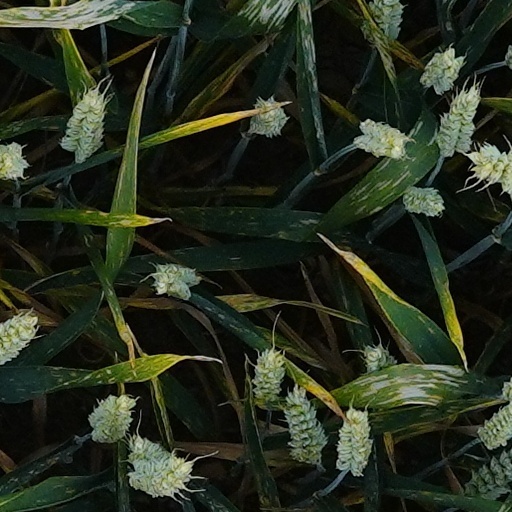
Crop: wheat